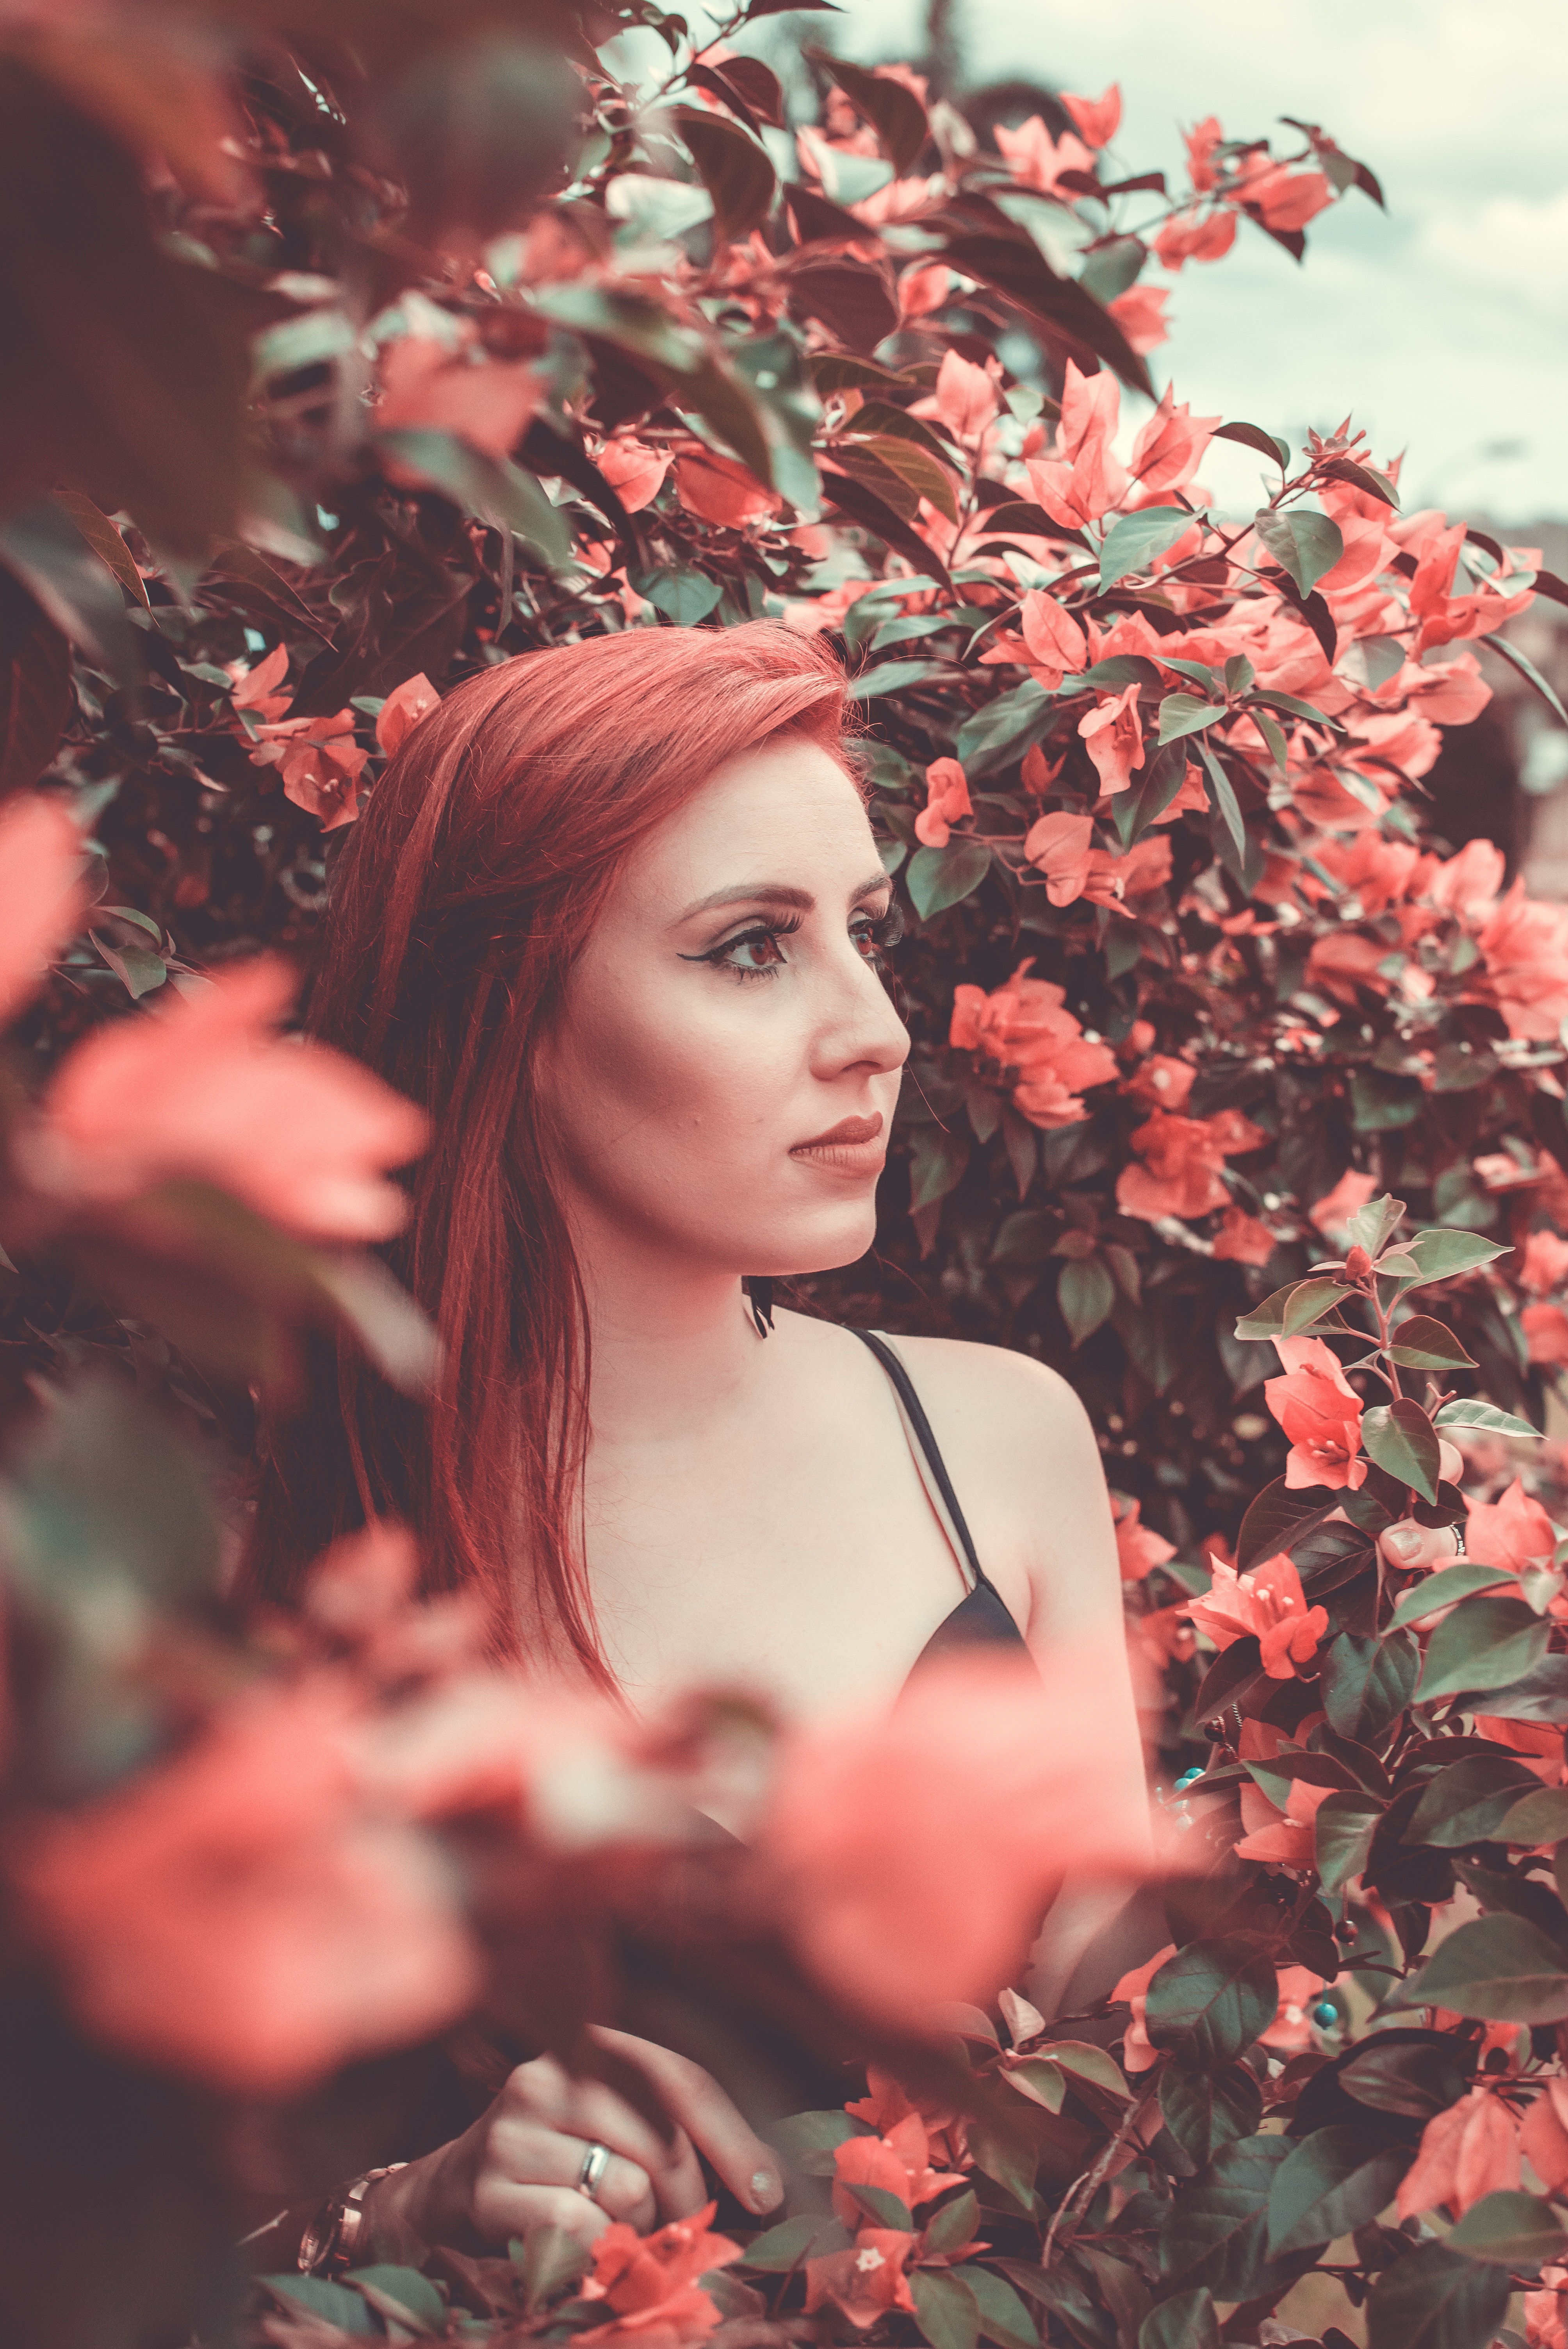
hair, face, leaf, red, beauty, tree, lip, long hair, pink, eye, photo shoot, plant, autumn, fashion, spring, brown hair, photography, portrait photography, petal, portrait, flower, dress, model, fawn, black hair